Christmas

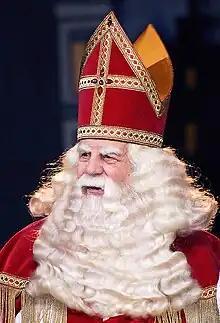
Saint Nicholas, known as Sinterklaas in the Netherlands, is considered by many to be the original Santa Claus.

The earliest extant specifically Christmas hymns appear in fourth-century Rome. Latin hymns such as , written by Ambrose, Archbishop of Milan, were austere statements of the theological doctrine of the Incarnation in opposition to Arianism. ("Of the Father's love begotten") by the Spanish poet Prudentius ( 413) is still sung in some churches today. In the 9th and 10th centuries, the Christmas "Sequence" or "Prose" was introduced in North European monasteries, developing under Bernard of Clairvaux into a sequence of rhymed stanzas. In the 12th century the Parisian monk Adam of St. Victor began to derive music from popular songs, introducing something closer to the traditional Christmas carol. Christmas carols in English appear in a 1426 work of John Awdlay who lists twenty five "caroles of Cristemas", probably sung by groups of 'wassailers', who went from house to house.